2008 Dublin Horse Show

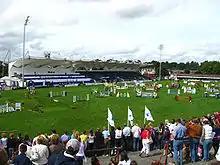
The main arena and grandstand during the 2008 show.

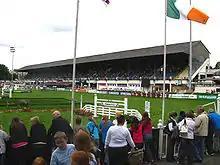
The Anglesea stand.

Thirty-one riders competed in the 4,750 € Fáilte Stakes. The jumping height was 1.40 m for the Table A event. The top eight riders placed and received financial prizes.